Pokéfuta

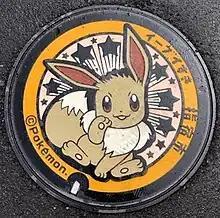
The first Pokéfuta installed, located in Ibusuki and featuring Eevee

In Japan, manhole covers are often decorated with artistic designs, with CBS News reporting in 2019 that over 6,000 designs were spread across the country. The practice originated in the 1980s as a public relations campaign for the revitalization of sewer systems. Many towns and cities across Japan have their own designs which represents the local identity, and the practice has garnered sufficient interest from the public for annual manhole exhibitions.